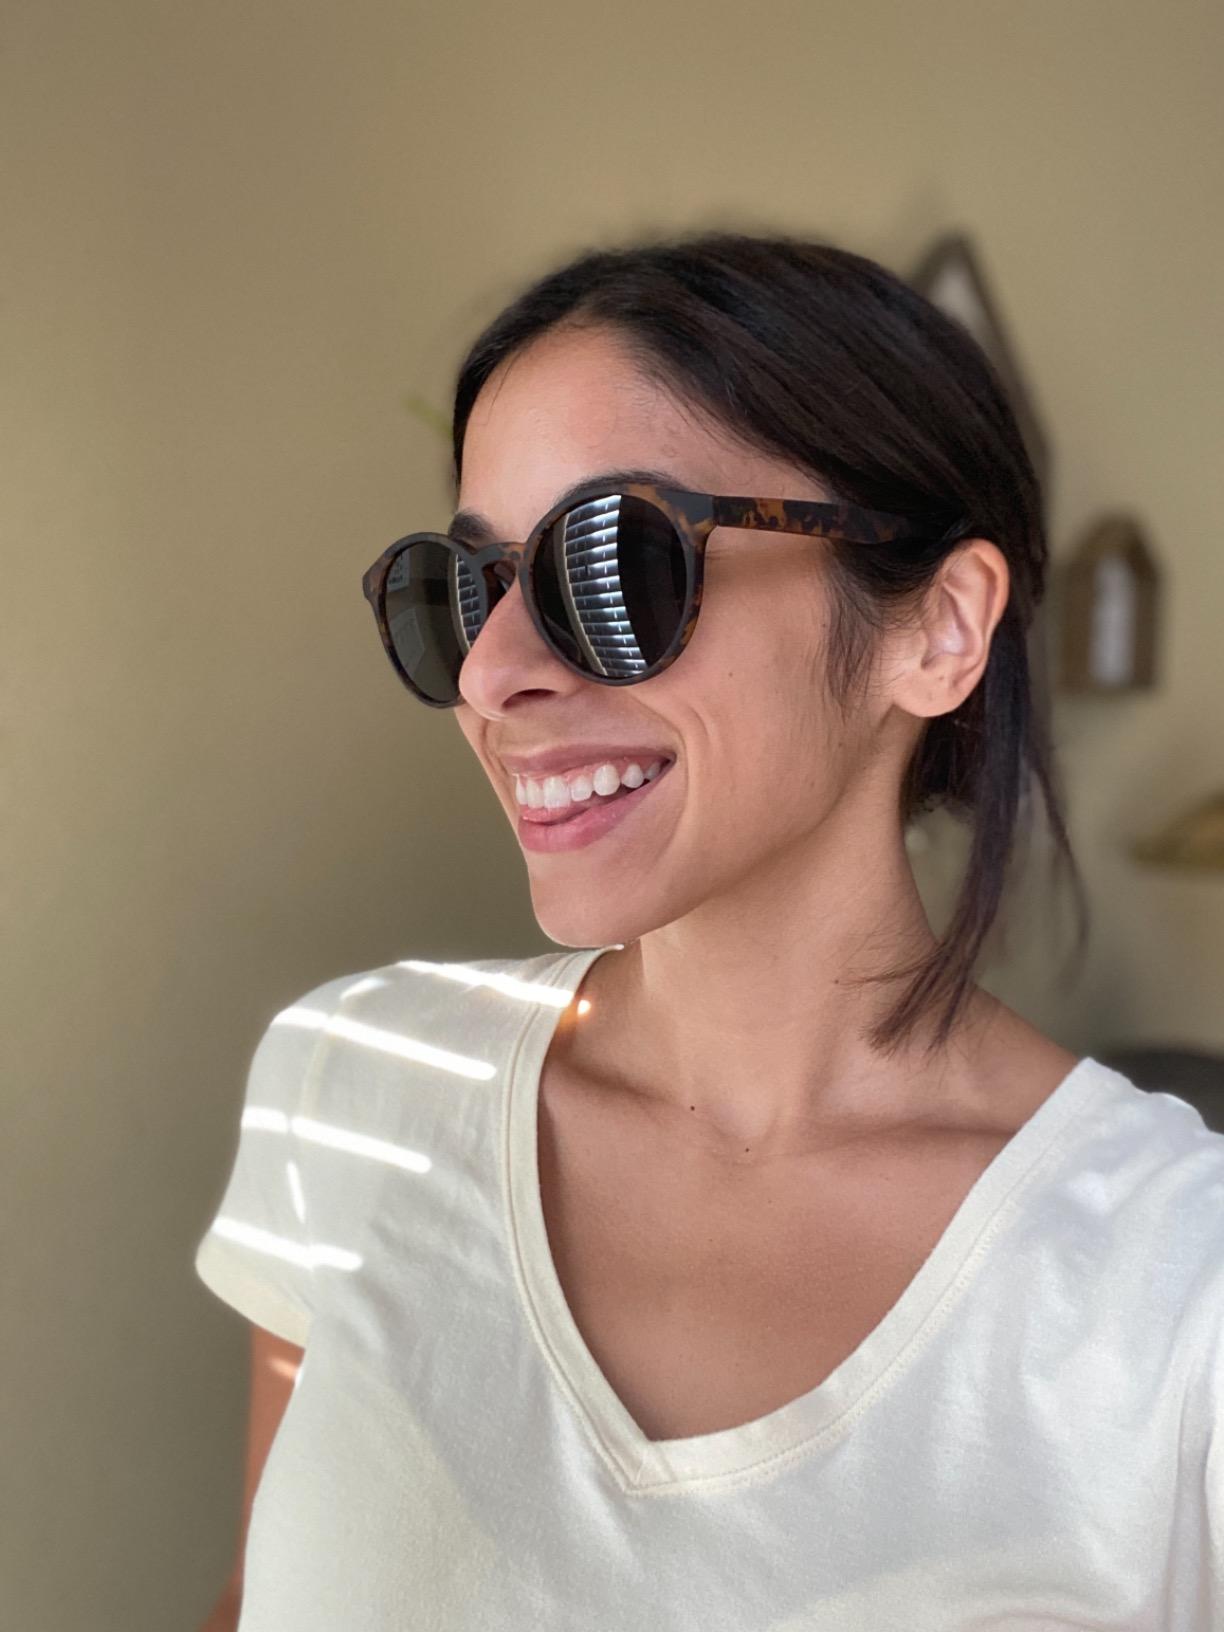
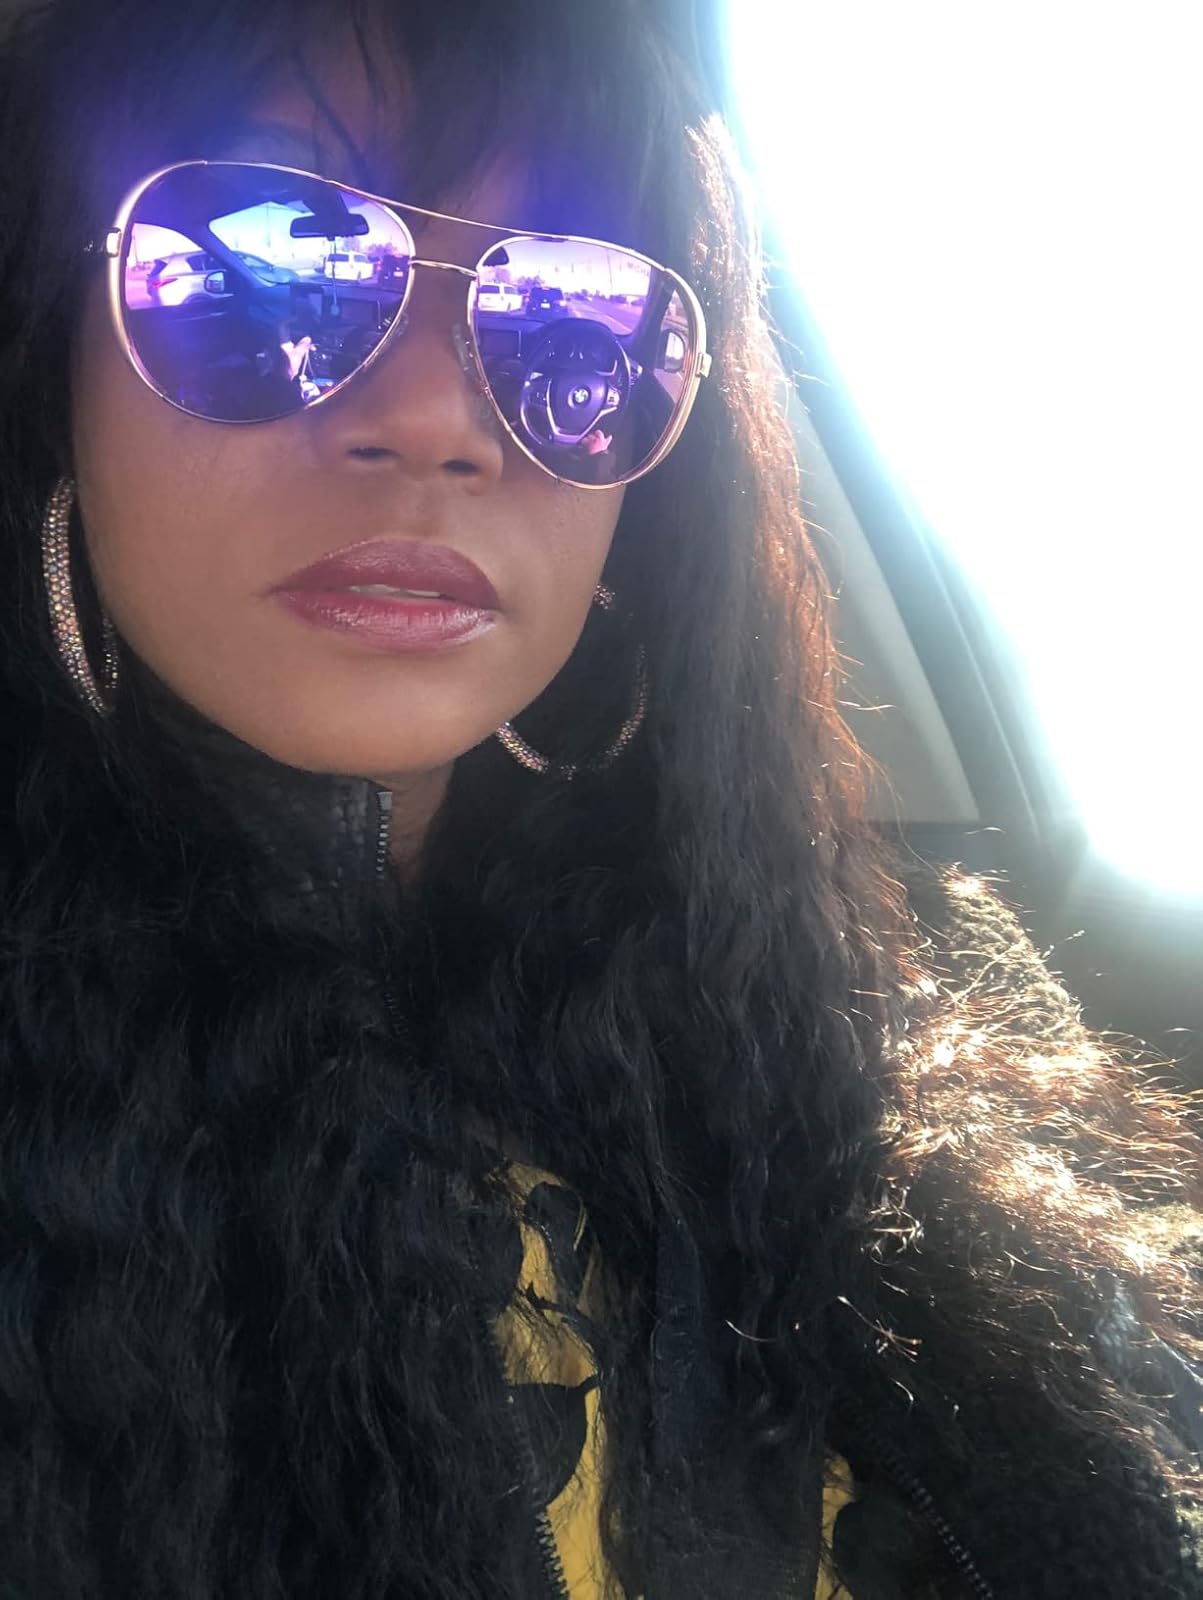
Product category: accessories_sunglasses
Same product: no